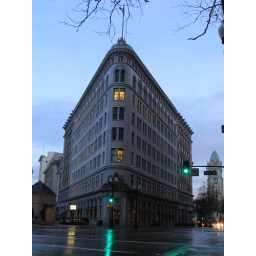
restored corner office building in downtown oakland, california